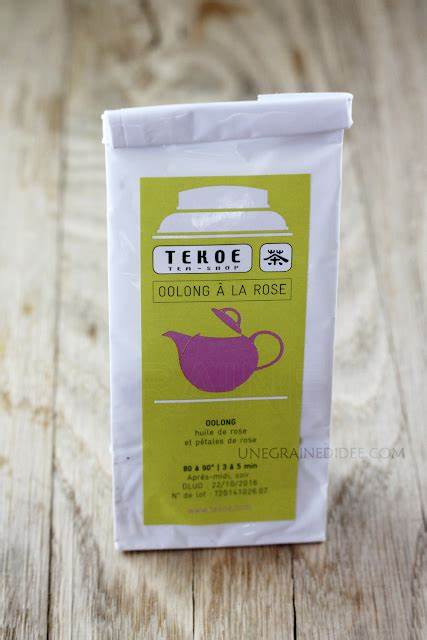
Waste category: cardboard